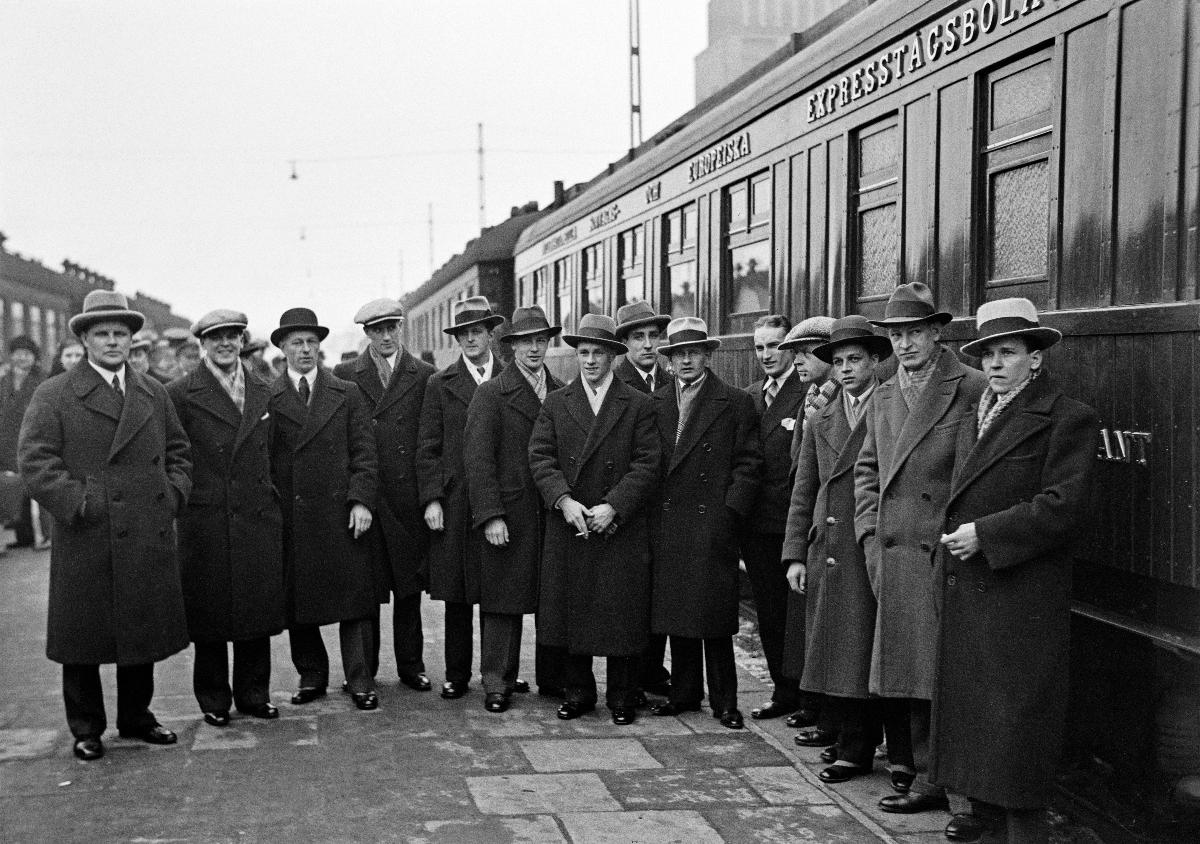
Jääpallon B-11 joukkue Helsingin rautatieasemalla
Bandylag B-11 på Helsingfors järnvägsstation; Bandy team B-11 at Helsinki railway station
sisällön kuvaus: Jääpallon B-11 joukkue Helsingin rautatieasemalla lähdössä Ruotsiin 19.2.1932. Vasemmalla joukkueen johtaja Soinio. content description: Bandy team B-11, heading for Sweden, on Helsinki Railway Station 19.2.1932. The leader of the team, Mr. Soinio on the left. innehållsbeskrivning: B-elvan i bandy på Helsingfors järnvägsstation på väg till Sverige 19.2.1932. Till vänster lagets ledare Soinio.
Kuvaaja: Sundström, Hugo, kuvaaja
Vuosi: 1932
Paikka: Suomi, Uusimaa, Helsinki
Aiheet: jääpallo; jääpalloilijat; joukkueet (urheilu); lähtö; rautatieasemat; laiturit; ryhmäkuva; HBL; bandy; bandy players; sports teams; railway stations; piers; sport; bandy team; team; group photo; platforms; bandyspelare; idrottslag (grupper); avfärd; järnvägsstationer; bryggor; bandylag; lag; järnvägsstation; perrong; gruppbild; avresa